Tom Griffin (aviator)

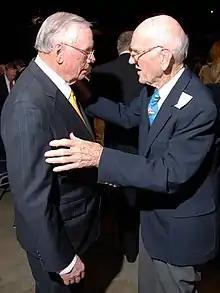
Neil Armstrong (left) and Tom Griffin in 2009

After the Japanese attack on Pearl Harbor on December 7, 1941, the 17th BG immediately began anti-submarine patrols off the coast of Oregon and Washington.